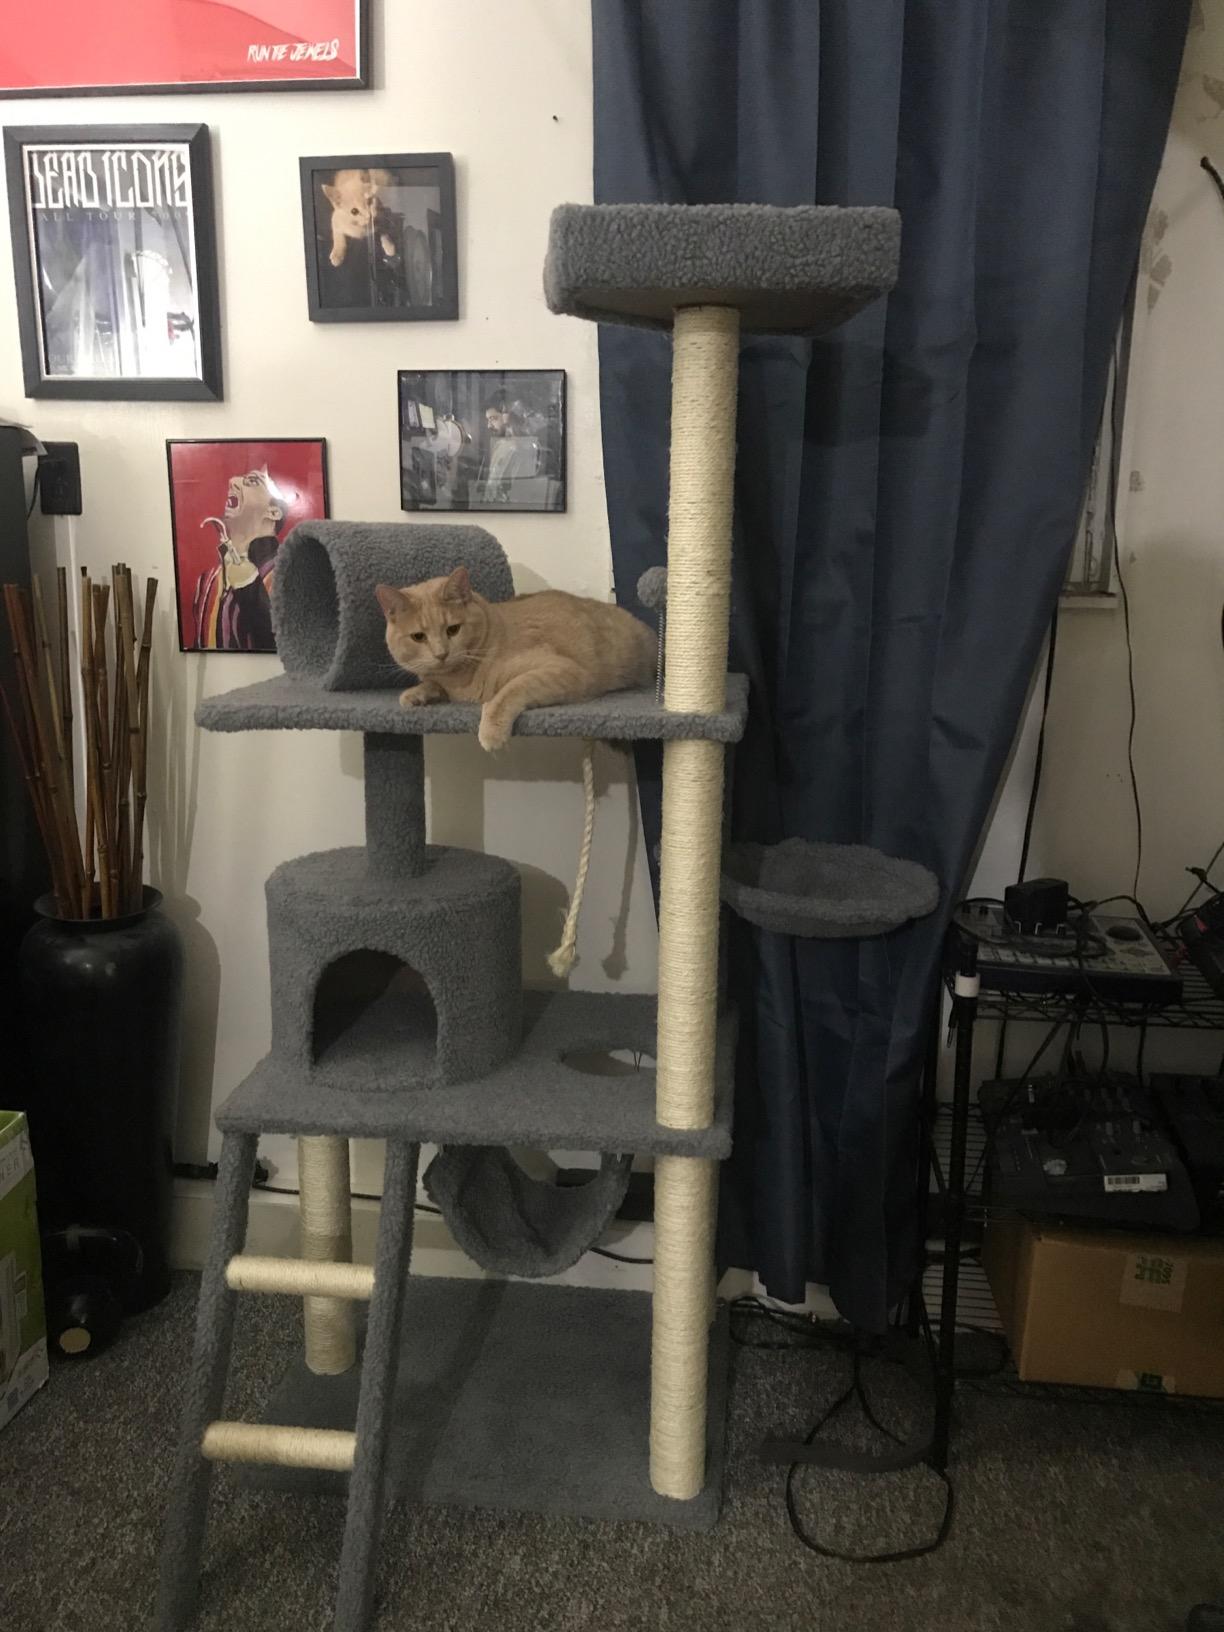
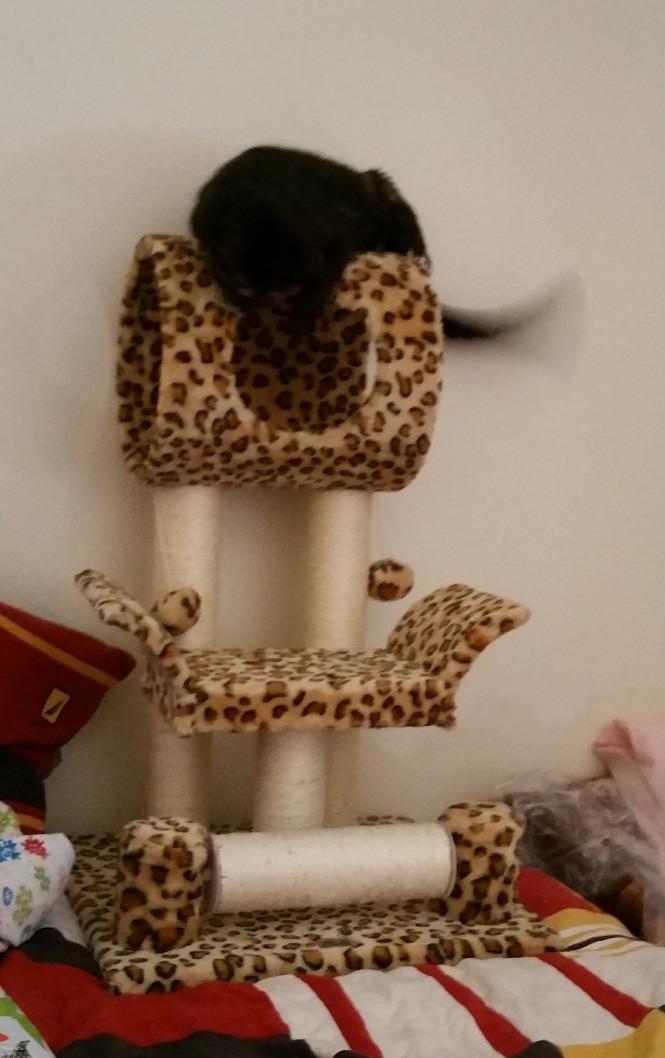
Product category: items_cat tree
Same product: no